57th Medical Detachment

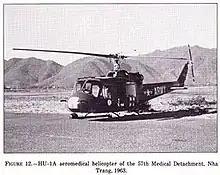
An HU-1A of the 57th Medical Detachment (Helicopter Ambulance) at Nha Trang in 1963

The 57th Medical Detachment (Helicopter Ambulance) had the mission of aeromedical evacuation in support of United States Armed Forces operations in the Republic of Vietnam. This rather vague and all-encompassing definition gave rise to many questions throughout the country as to who exactly would be evacuated and in what priority. The situation was finally clarified on 4 September 1963 with the publication of United States Army Support Group, Vietnam Regulation 59–1. The regulation established the priority as: U.S. military and civilian personnel; members of the Armed Forces of the Republic of Vietnam; and other personnel for humanitarian reasons. This same regulation also established the procedures to be followed for requesting aeromedical evacuation using a standardized nine-line medical evacuation request.